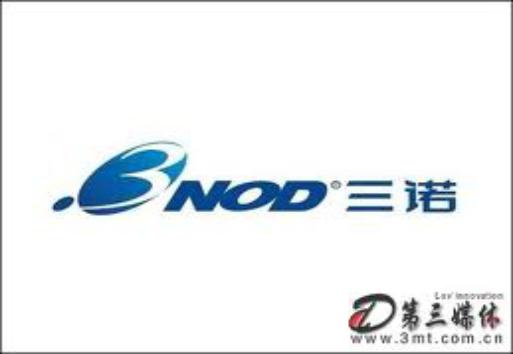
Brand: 3nod
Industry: Electronic